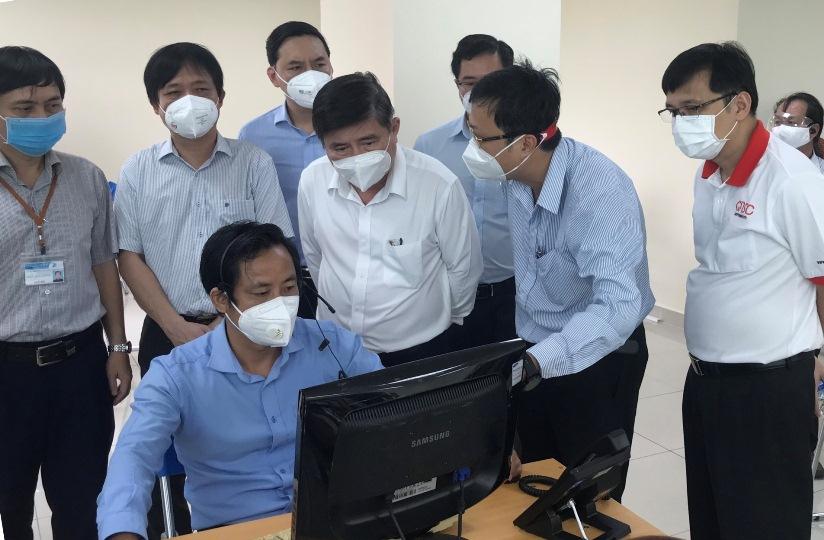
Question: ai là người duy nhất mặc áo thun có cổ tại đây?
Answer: người đàn ông đứng bên phải cùng trong đám đông những người đang nhìn vào máy tính